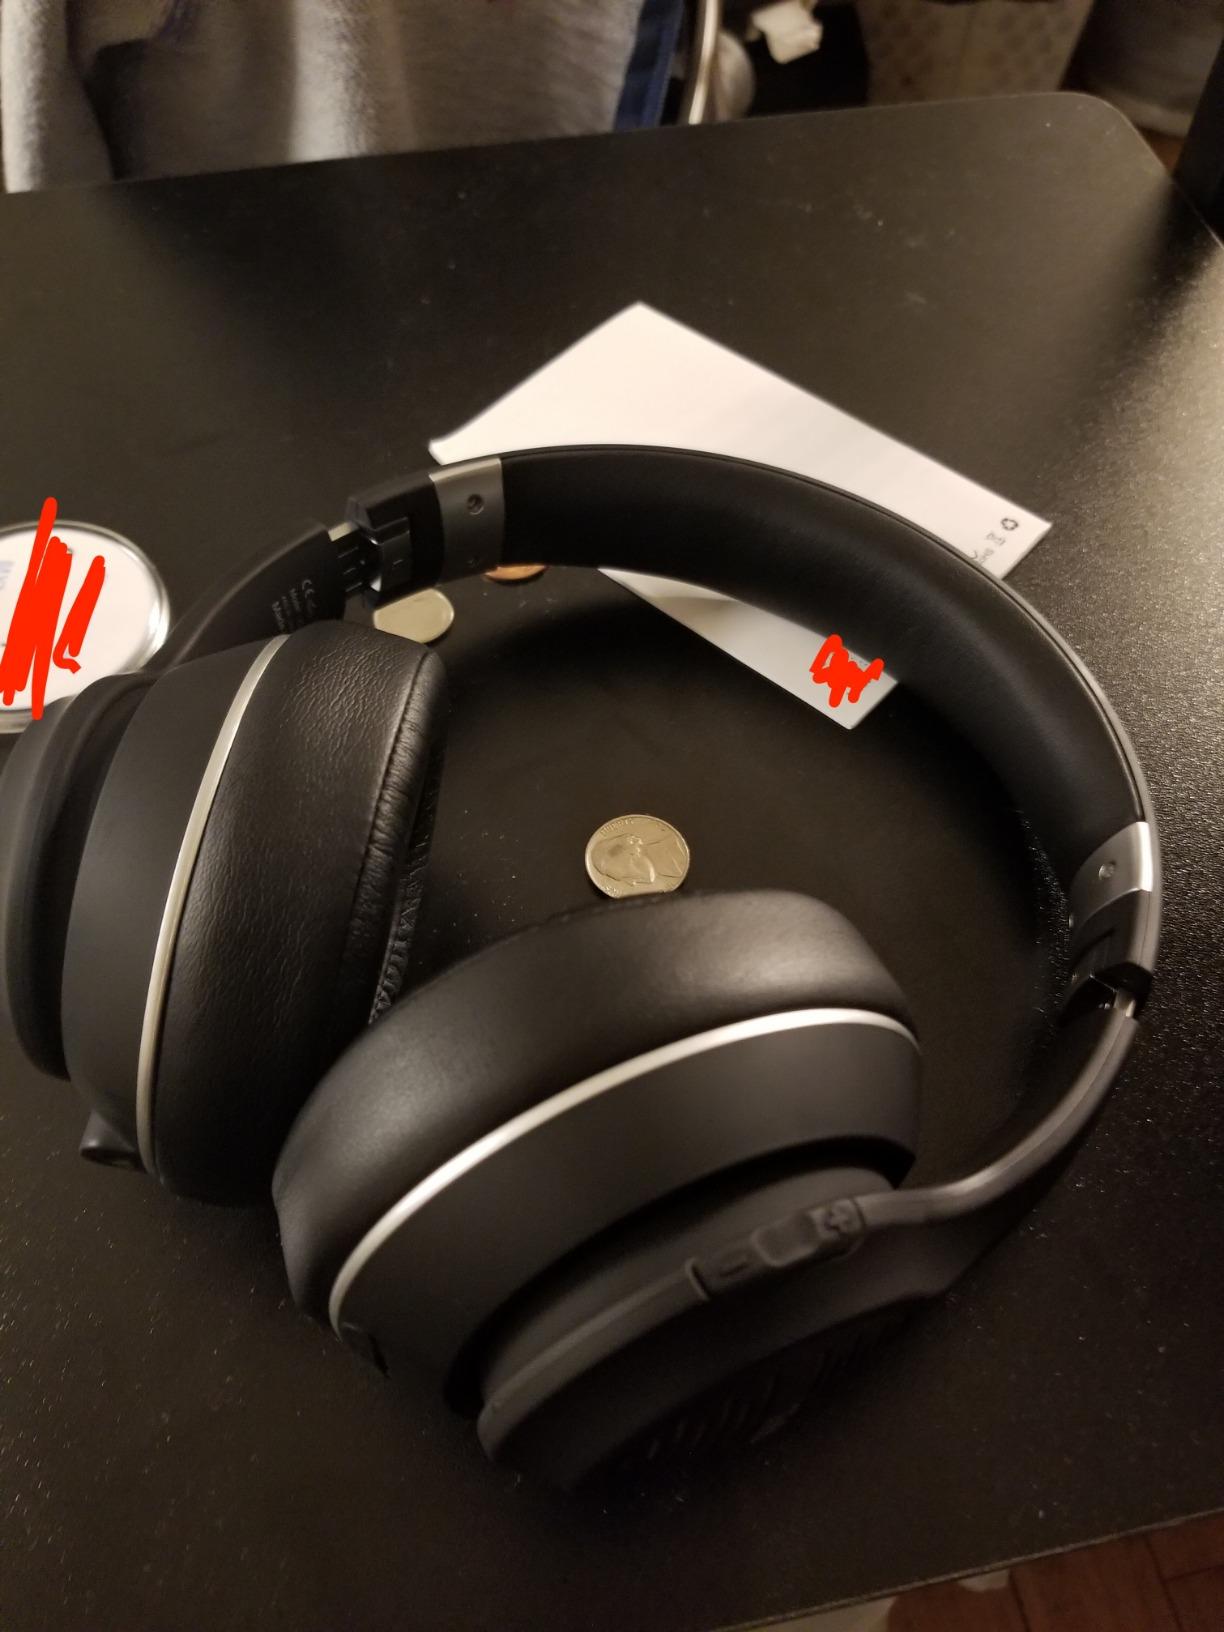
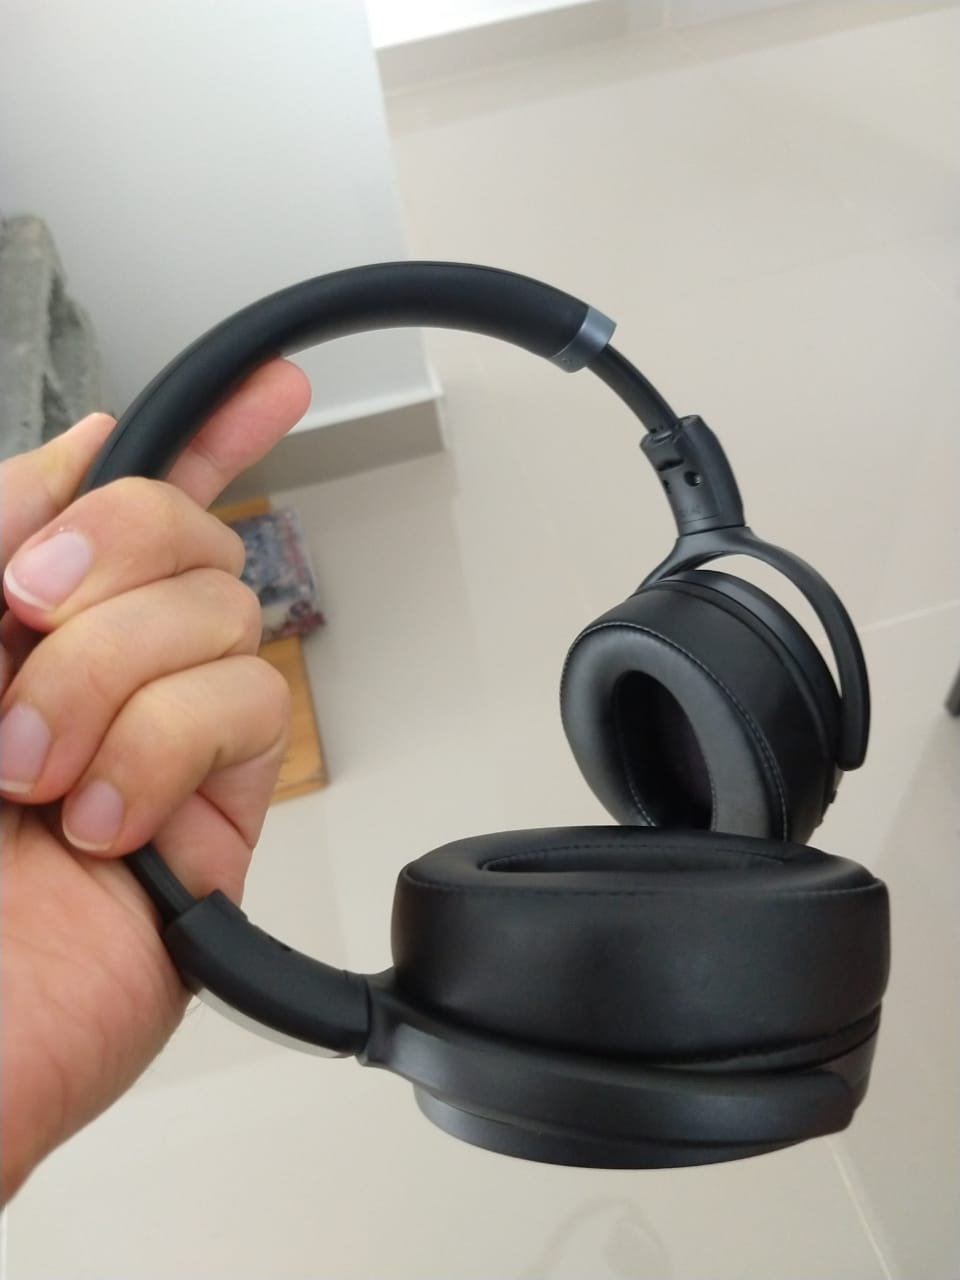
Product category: headphones
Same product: no